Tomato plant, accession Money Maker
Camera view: tilt-top (135 deg); turntable rotation: 30 degrees
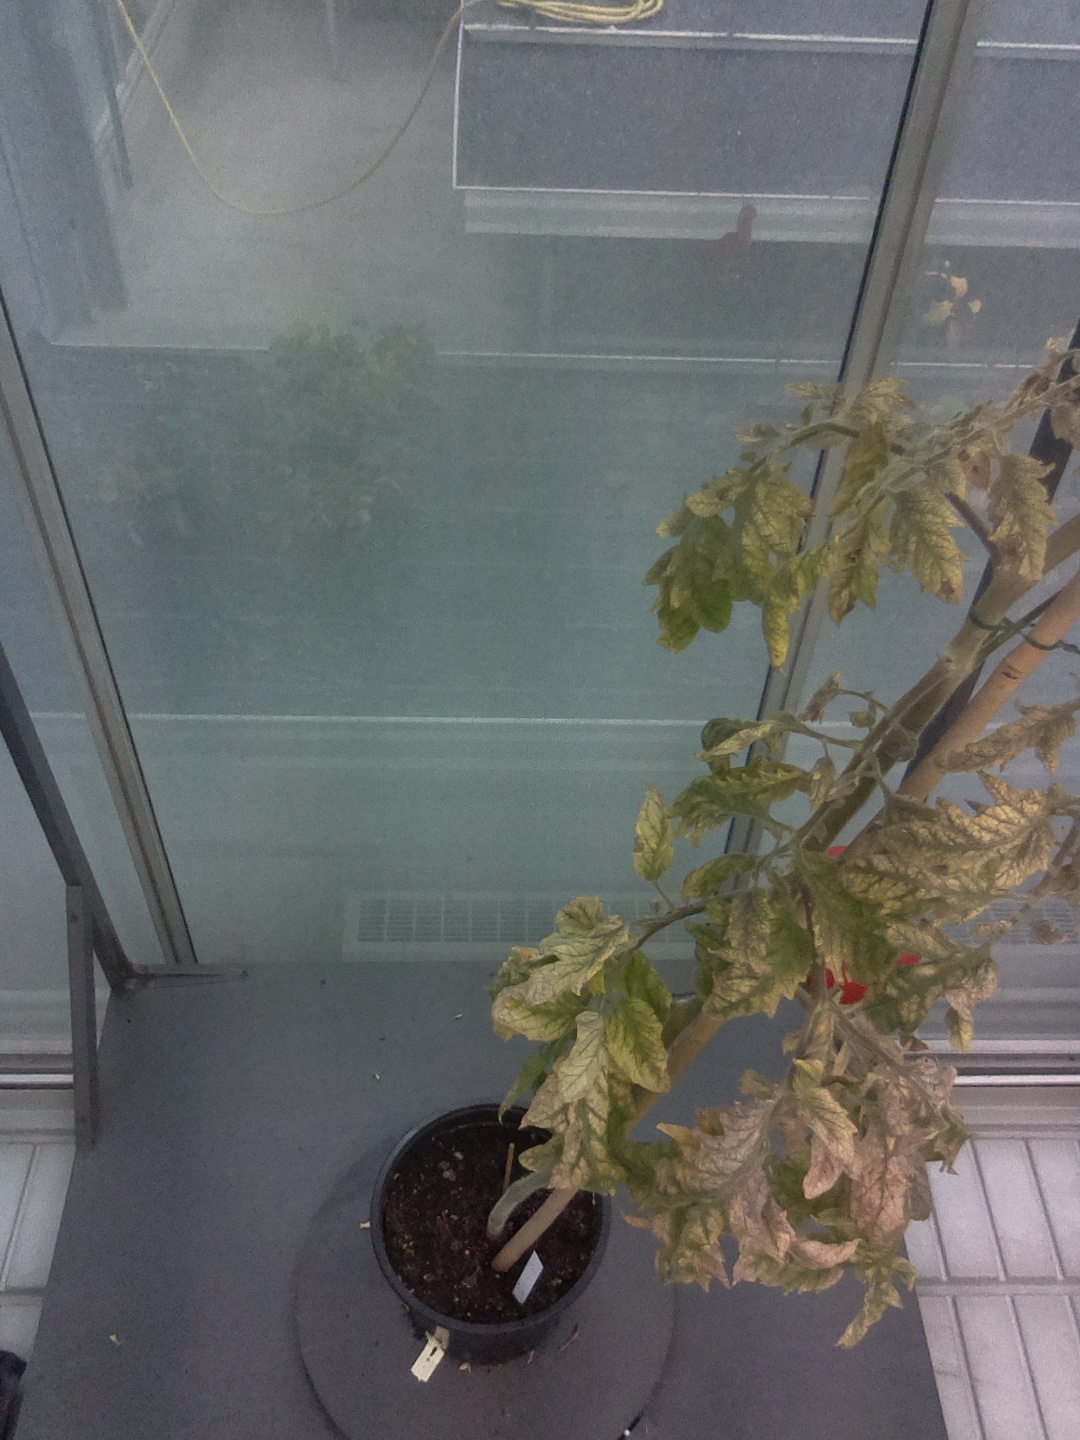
BBCH growth stage 88: 80%-90% of fruits show typical fully ripe color